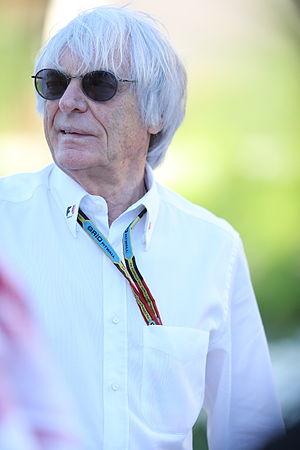
Bernie Ecclestone au Grand Prix de Bahreïn 2014
Max Rufus Mosley, né le 13 avril 1940 à Londres au Royaume-Uni, est le président de la Fédération internationale de l'automobile de 1993 à 2009.